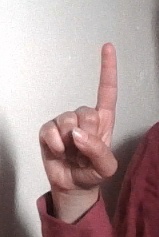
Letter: bb